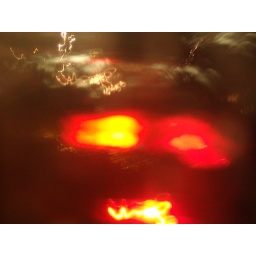
playing with the low light setting while driving around taking xmas tree lights on houses